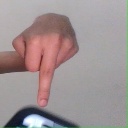
अक्षर: प